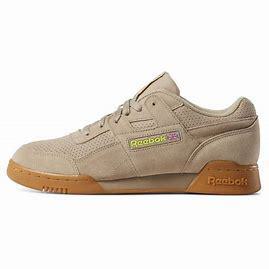
Brand: Reebok
Model: Workout Plus Mu